Algoma Progress

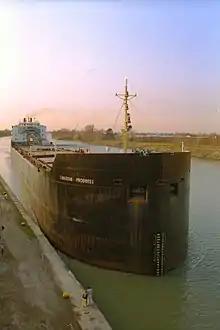
"Canadian Progress" near Niagara Falls, Ontario in 1993

In February 2011, Upper Lakes Shipping sold its fleet to Algoma Central. The ship was renamed "Algoma Progress" and officially entered service with its new owners on 31 July 2011. "Algoma Progress" continued in service until 2014, when Algoma Central sold the vessel to International Marine Salvage for scrap. The ship was towed to Port Colborne, Ontario where demolition was reported completed on 30 December 2014.